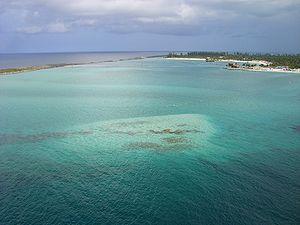
Castaway Cay est une île privée des Bahamas qui sert de port exclusif pour les paquebots de la Disney Cruise Line, le Disney Wonder, le Disney Magic, le Disney Dream et le Disney Fantasy. Elle sert d'étape sur les croisières de la Disney Cruise Line.